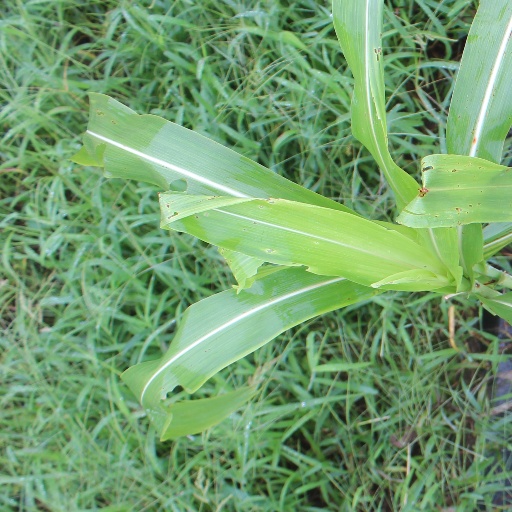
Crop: sorghum